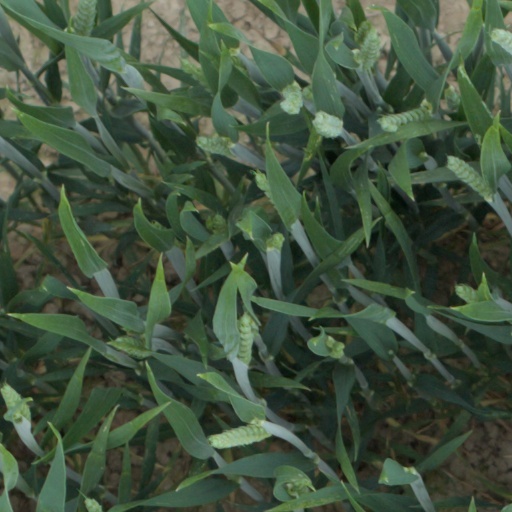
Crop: wheat